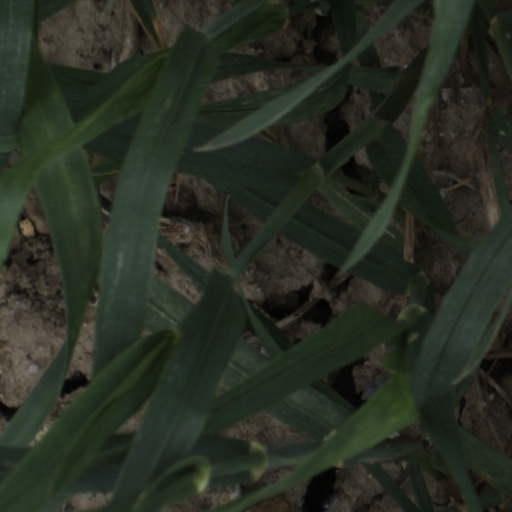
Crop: wheat